West Bromwich (UK Parliament constituency)

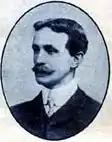
Alfred Hazel

A petition was lodged regarding this election but was later dismissed. The first count had Legge on 5,046 votes, while Hazel had 5,041 votes. A recount put Legge on 5,029 votes, while Hazel had 4,987 votes. Further scrutiny led to the above results.